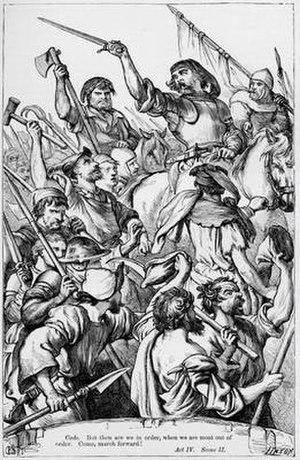
Henri VI d'Angleterre, est roi d'Angleterre de 1422 à 1461, puis de 1470 à 1471. Il est également l'héritier contesté du trône de France ainsi que duc d'Aquitaine de 1422 à 1453, en vertu du traité de Troyes conclu en 1420 par son père, le roi d'Angleterre Henri V, avec son grand-père maternel, le roi de France Charles VI. Il porte en outre dans les tout premiers mois de sa vie qui précèdent son avènement au trône d'Angleterre le titre de duc de Cornouailles, attaché à l'héritier de la couronne.
La seconde partie d'Henri VI est un drame historique de William Shakespeare, écrit probablement en 1591 et publié la première fois en 1594 en format in-quarto sous un titre très long et totalement différent, qui en faisait le premier volet d'une histoire autre que celle du roi Henri VI : Première Partie de la querelle entre les deux célèbres maisons d'York et de Lancastre, avec la mort du bon duc Humphrey ; et le bannissement et la mort du duc de Suffolk, et la fin tragique du fier cardinal de Winchester, avec la remarquable rébellion de Jack Cade ; et la première revendication de la couronne par le duc d'York.